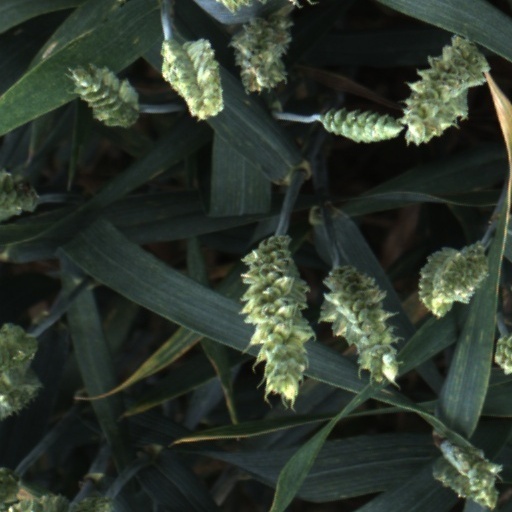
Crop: wheat